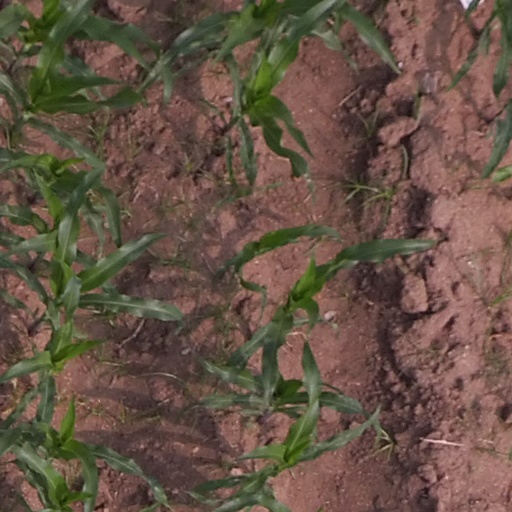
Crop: maize; corn